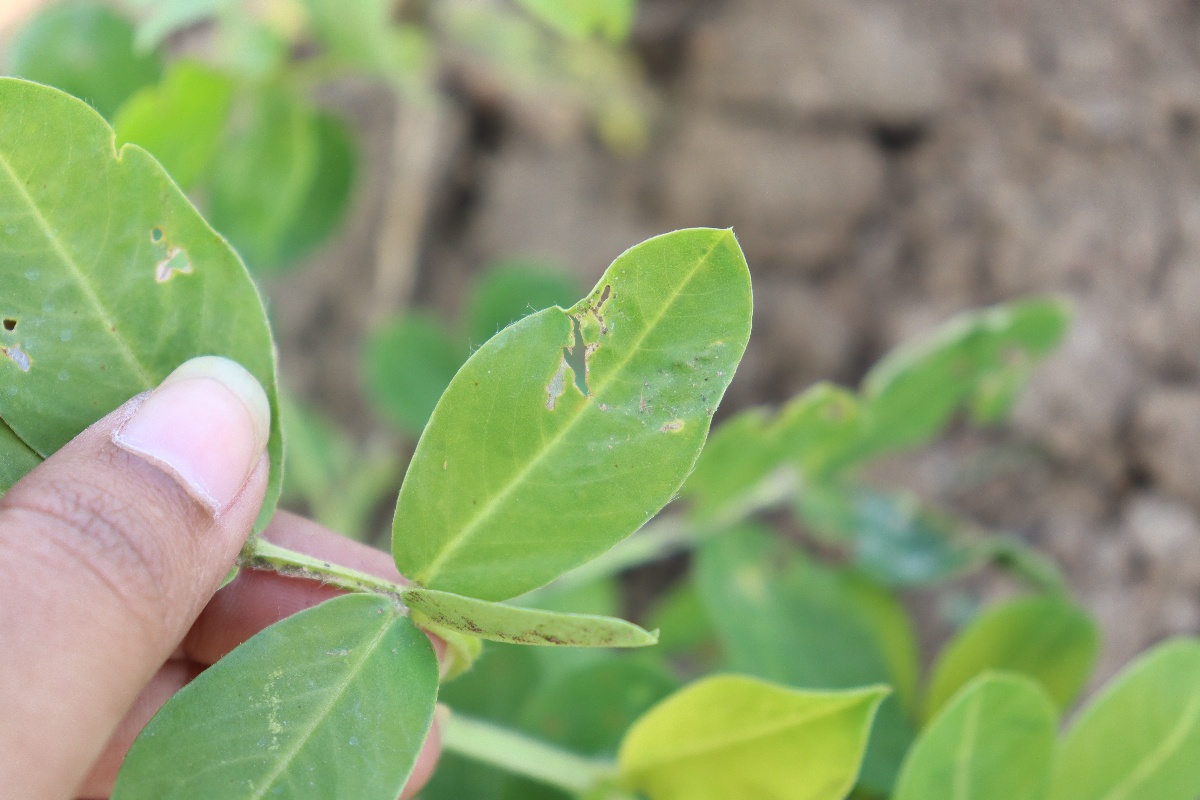
Label: nutrition deficiency